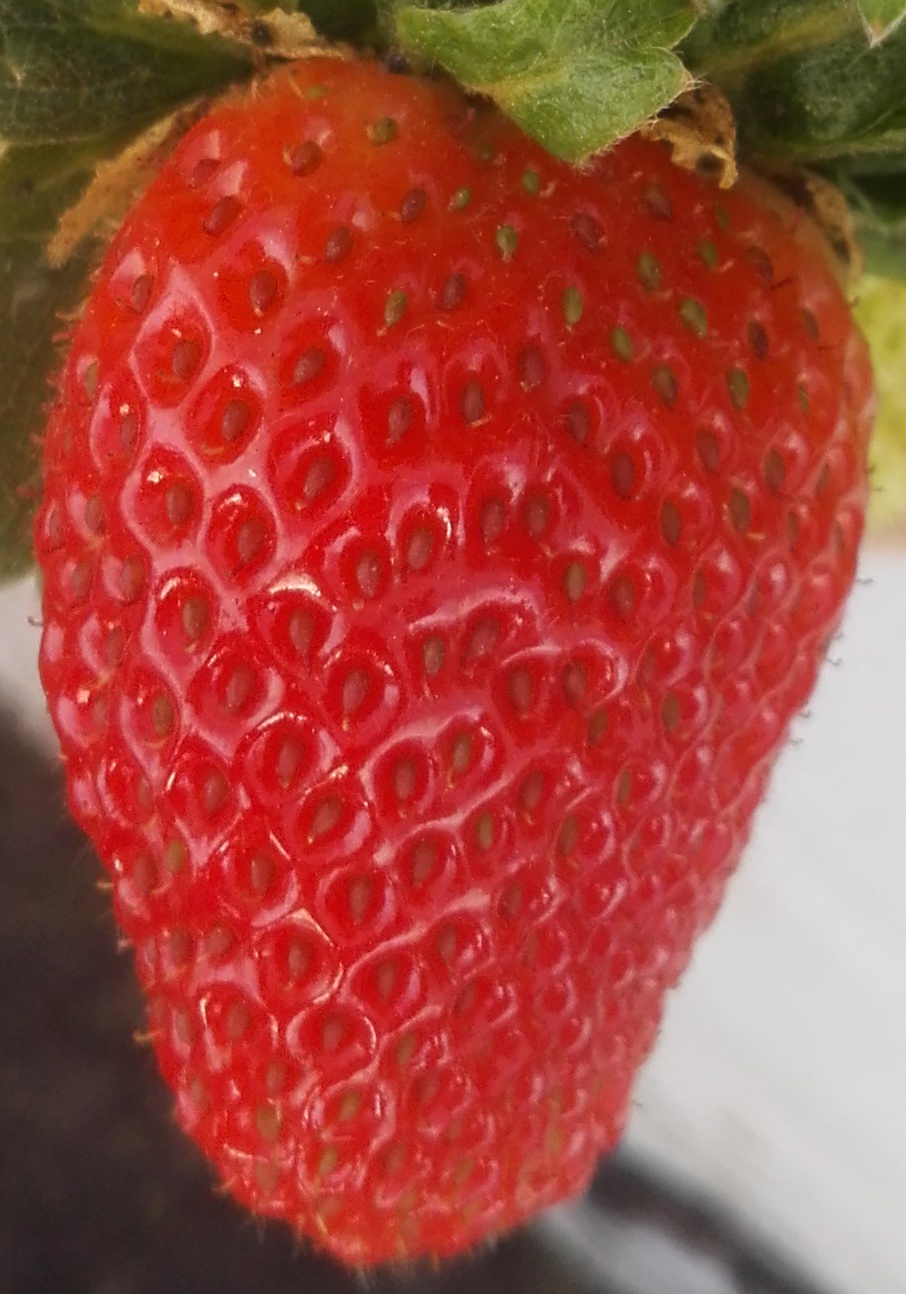
Label: Strawberry